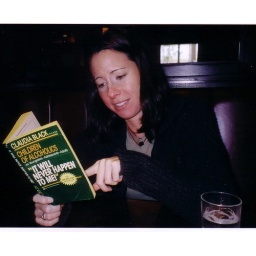
marsh, some bar in portland during our 2003 xmas train ride to portland